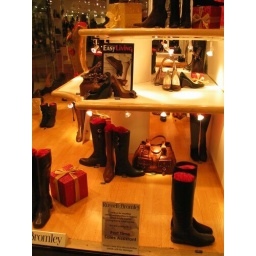
shop window in princes street